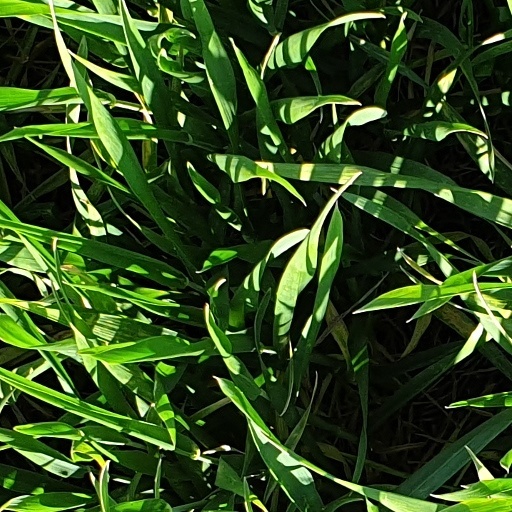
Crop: wheat